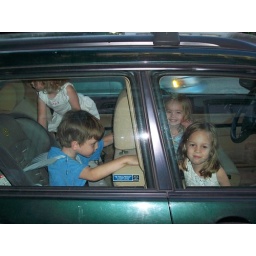
Playing in the car in front of Erin and Duster's house